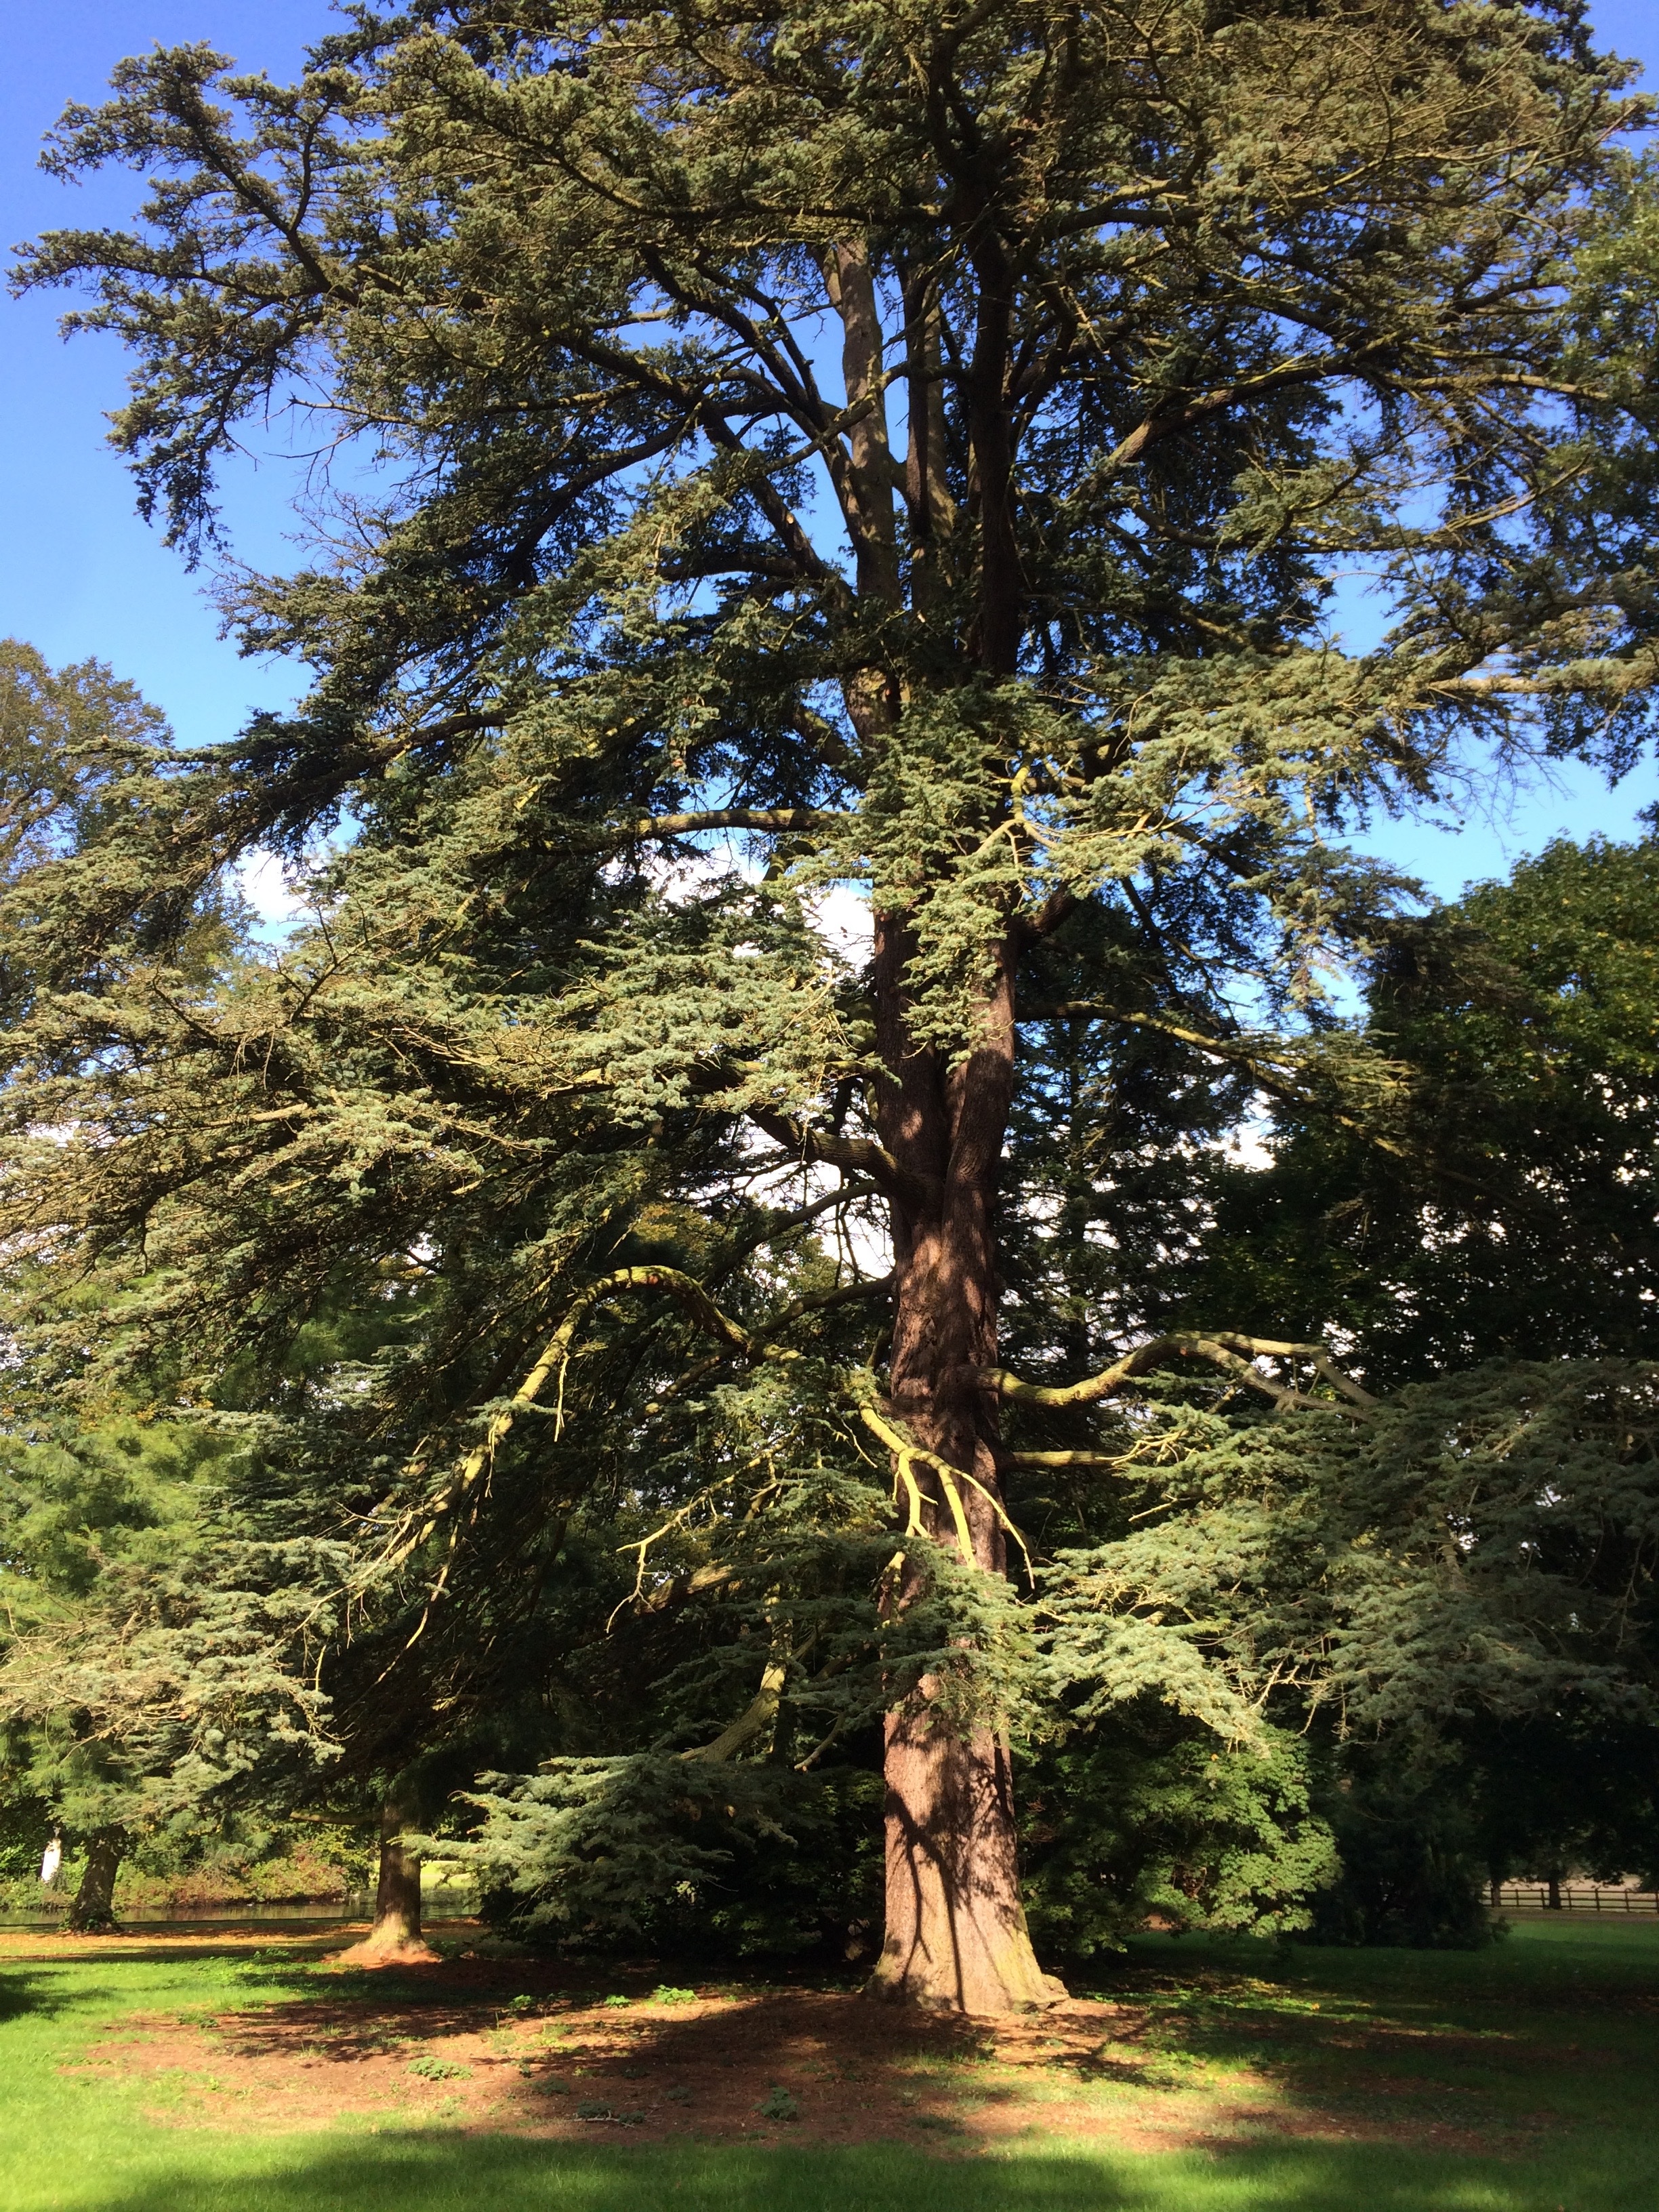
tree, branch, plant, leaf, flower, botany, garden, deciduous, oak, grove, woodland, flowering plant, woody plant, land plant